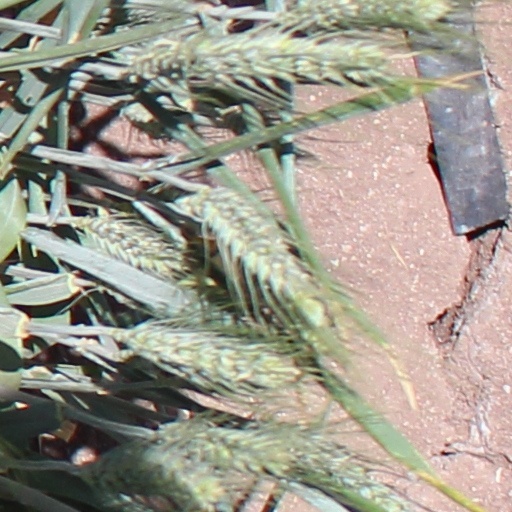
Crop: wheat